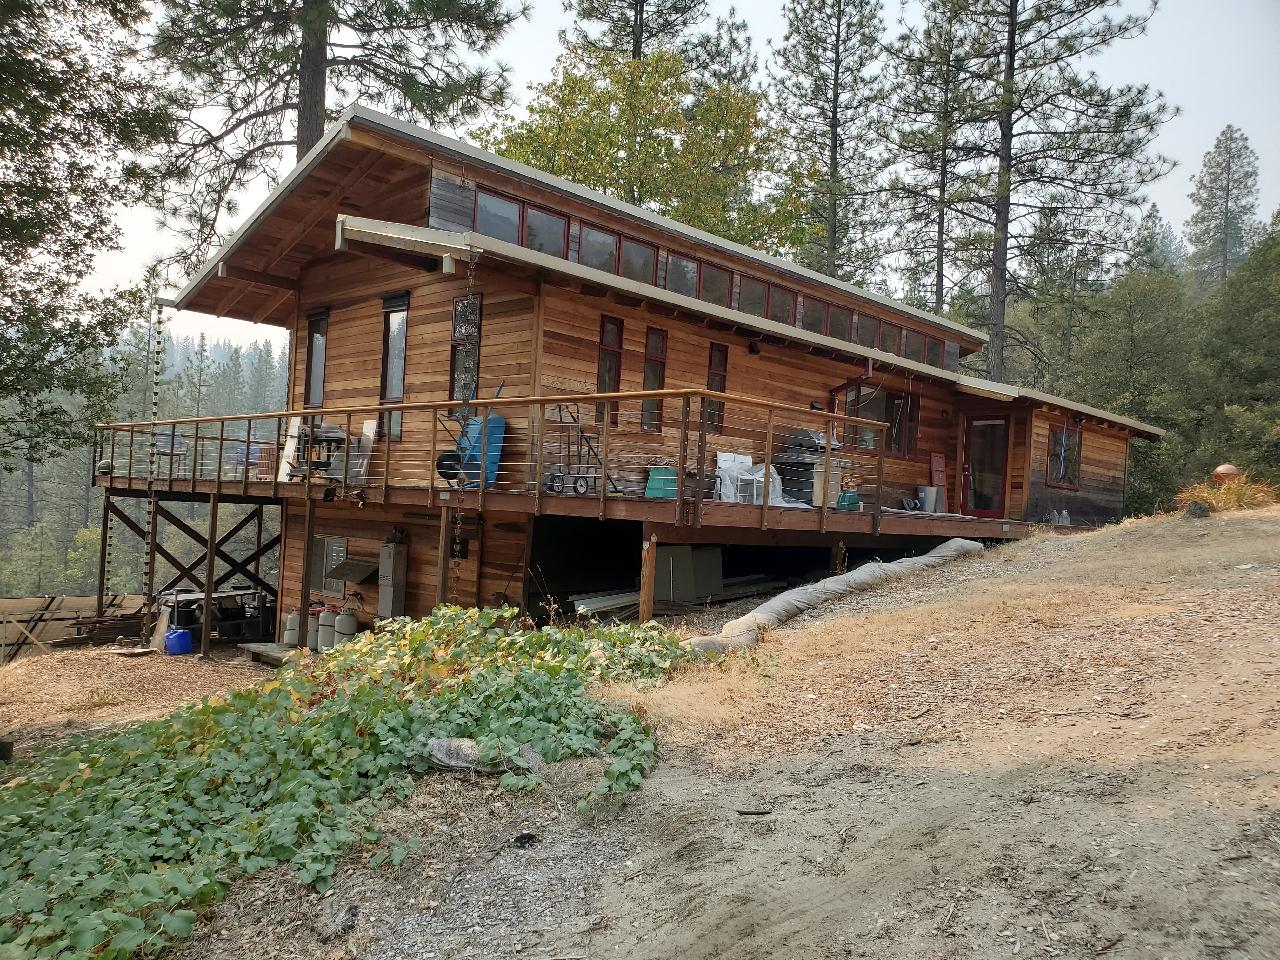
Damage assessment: no_damage